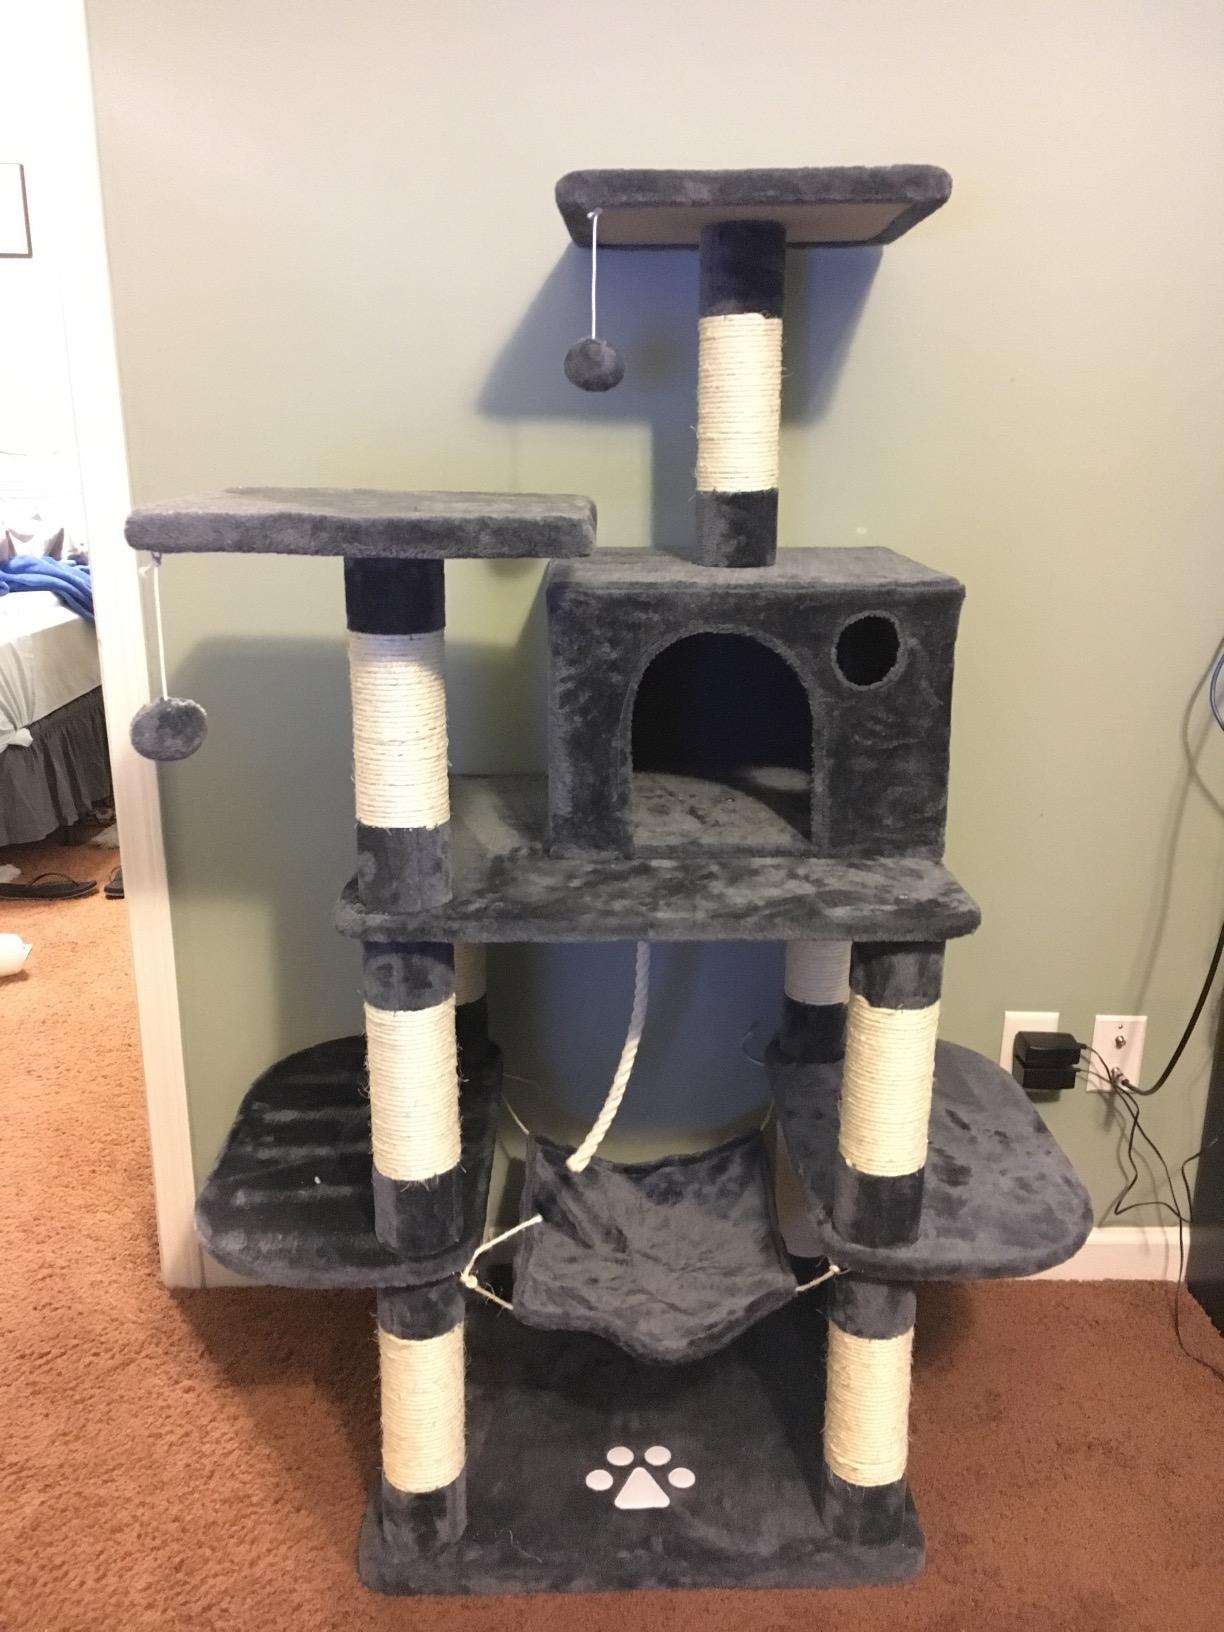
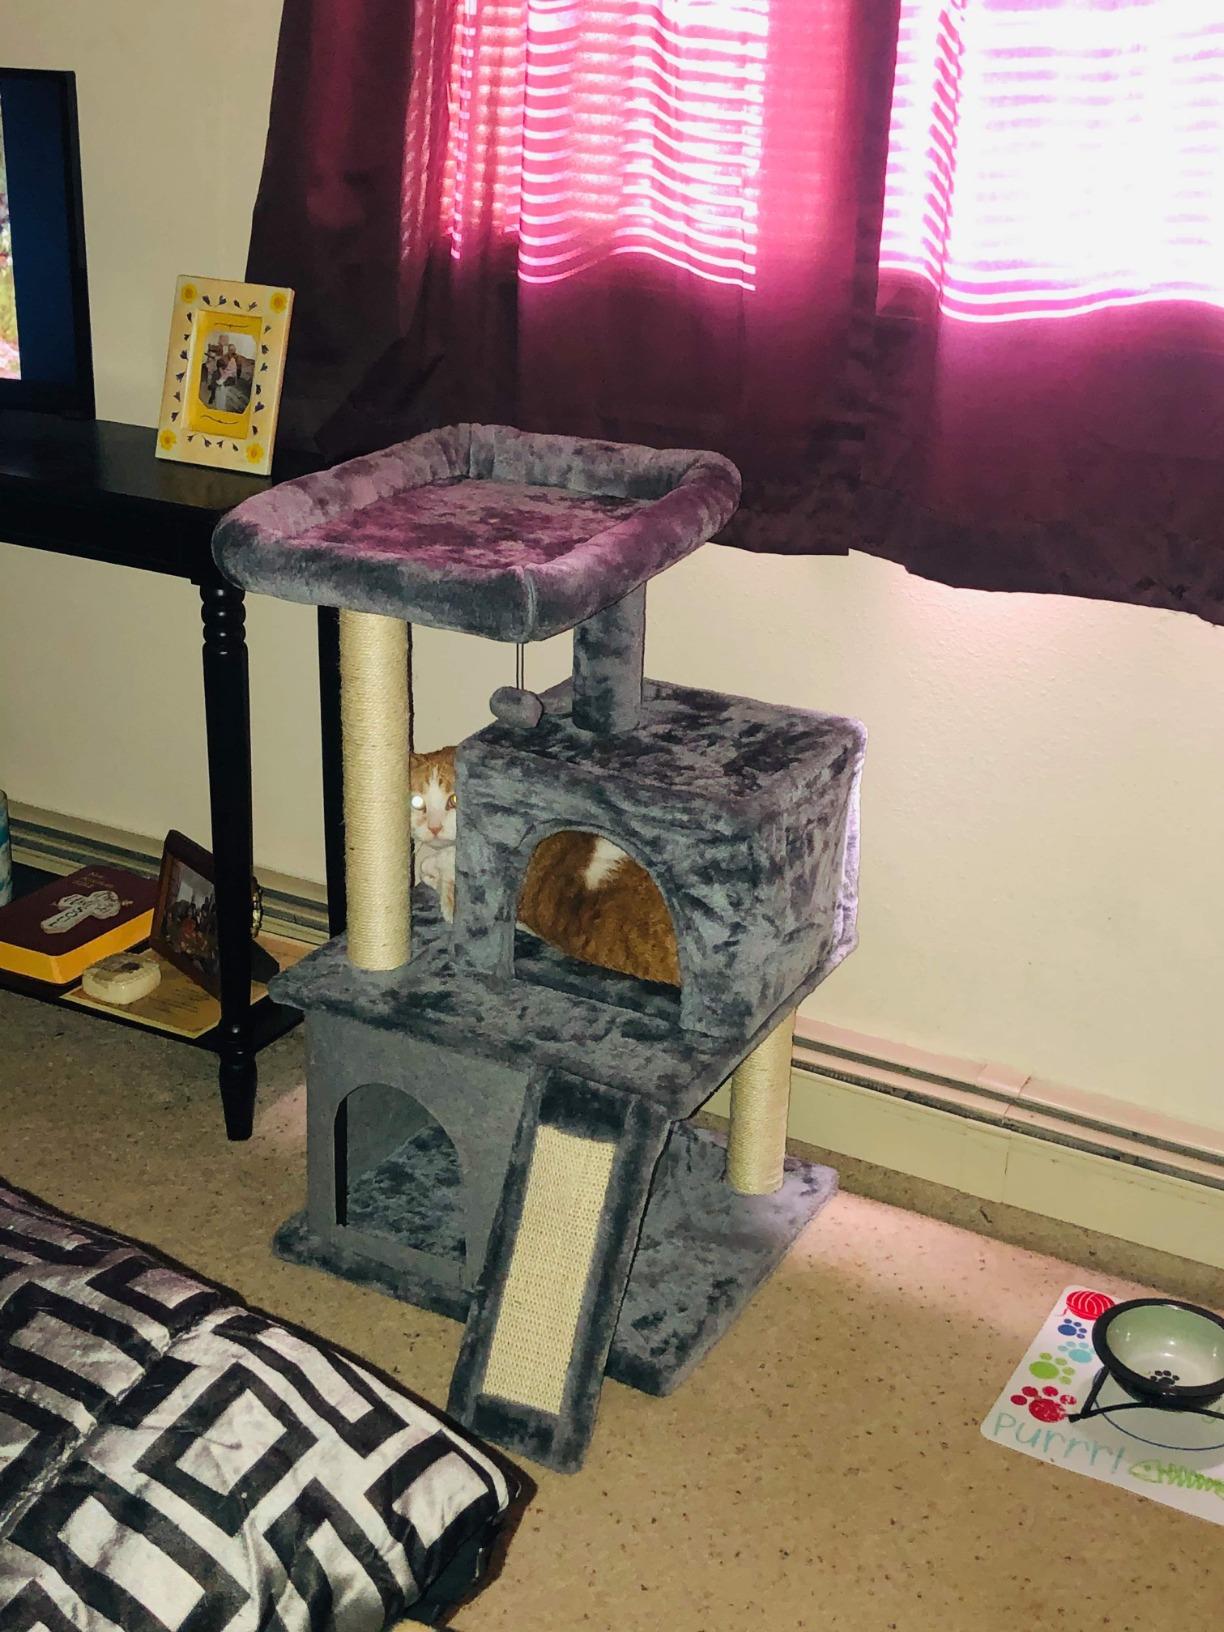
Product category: items_cat tree
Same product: no